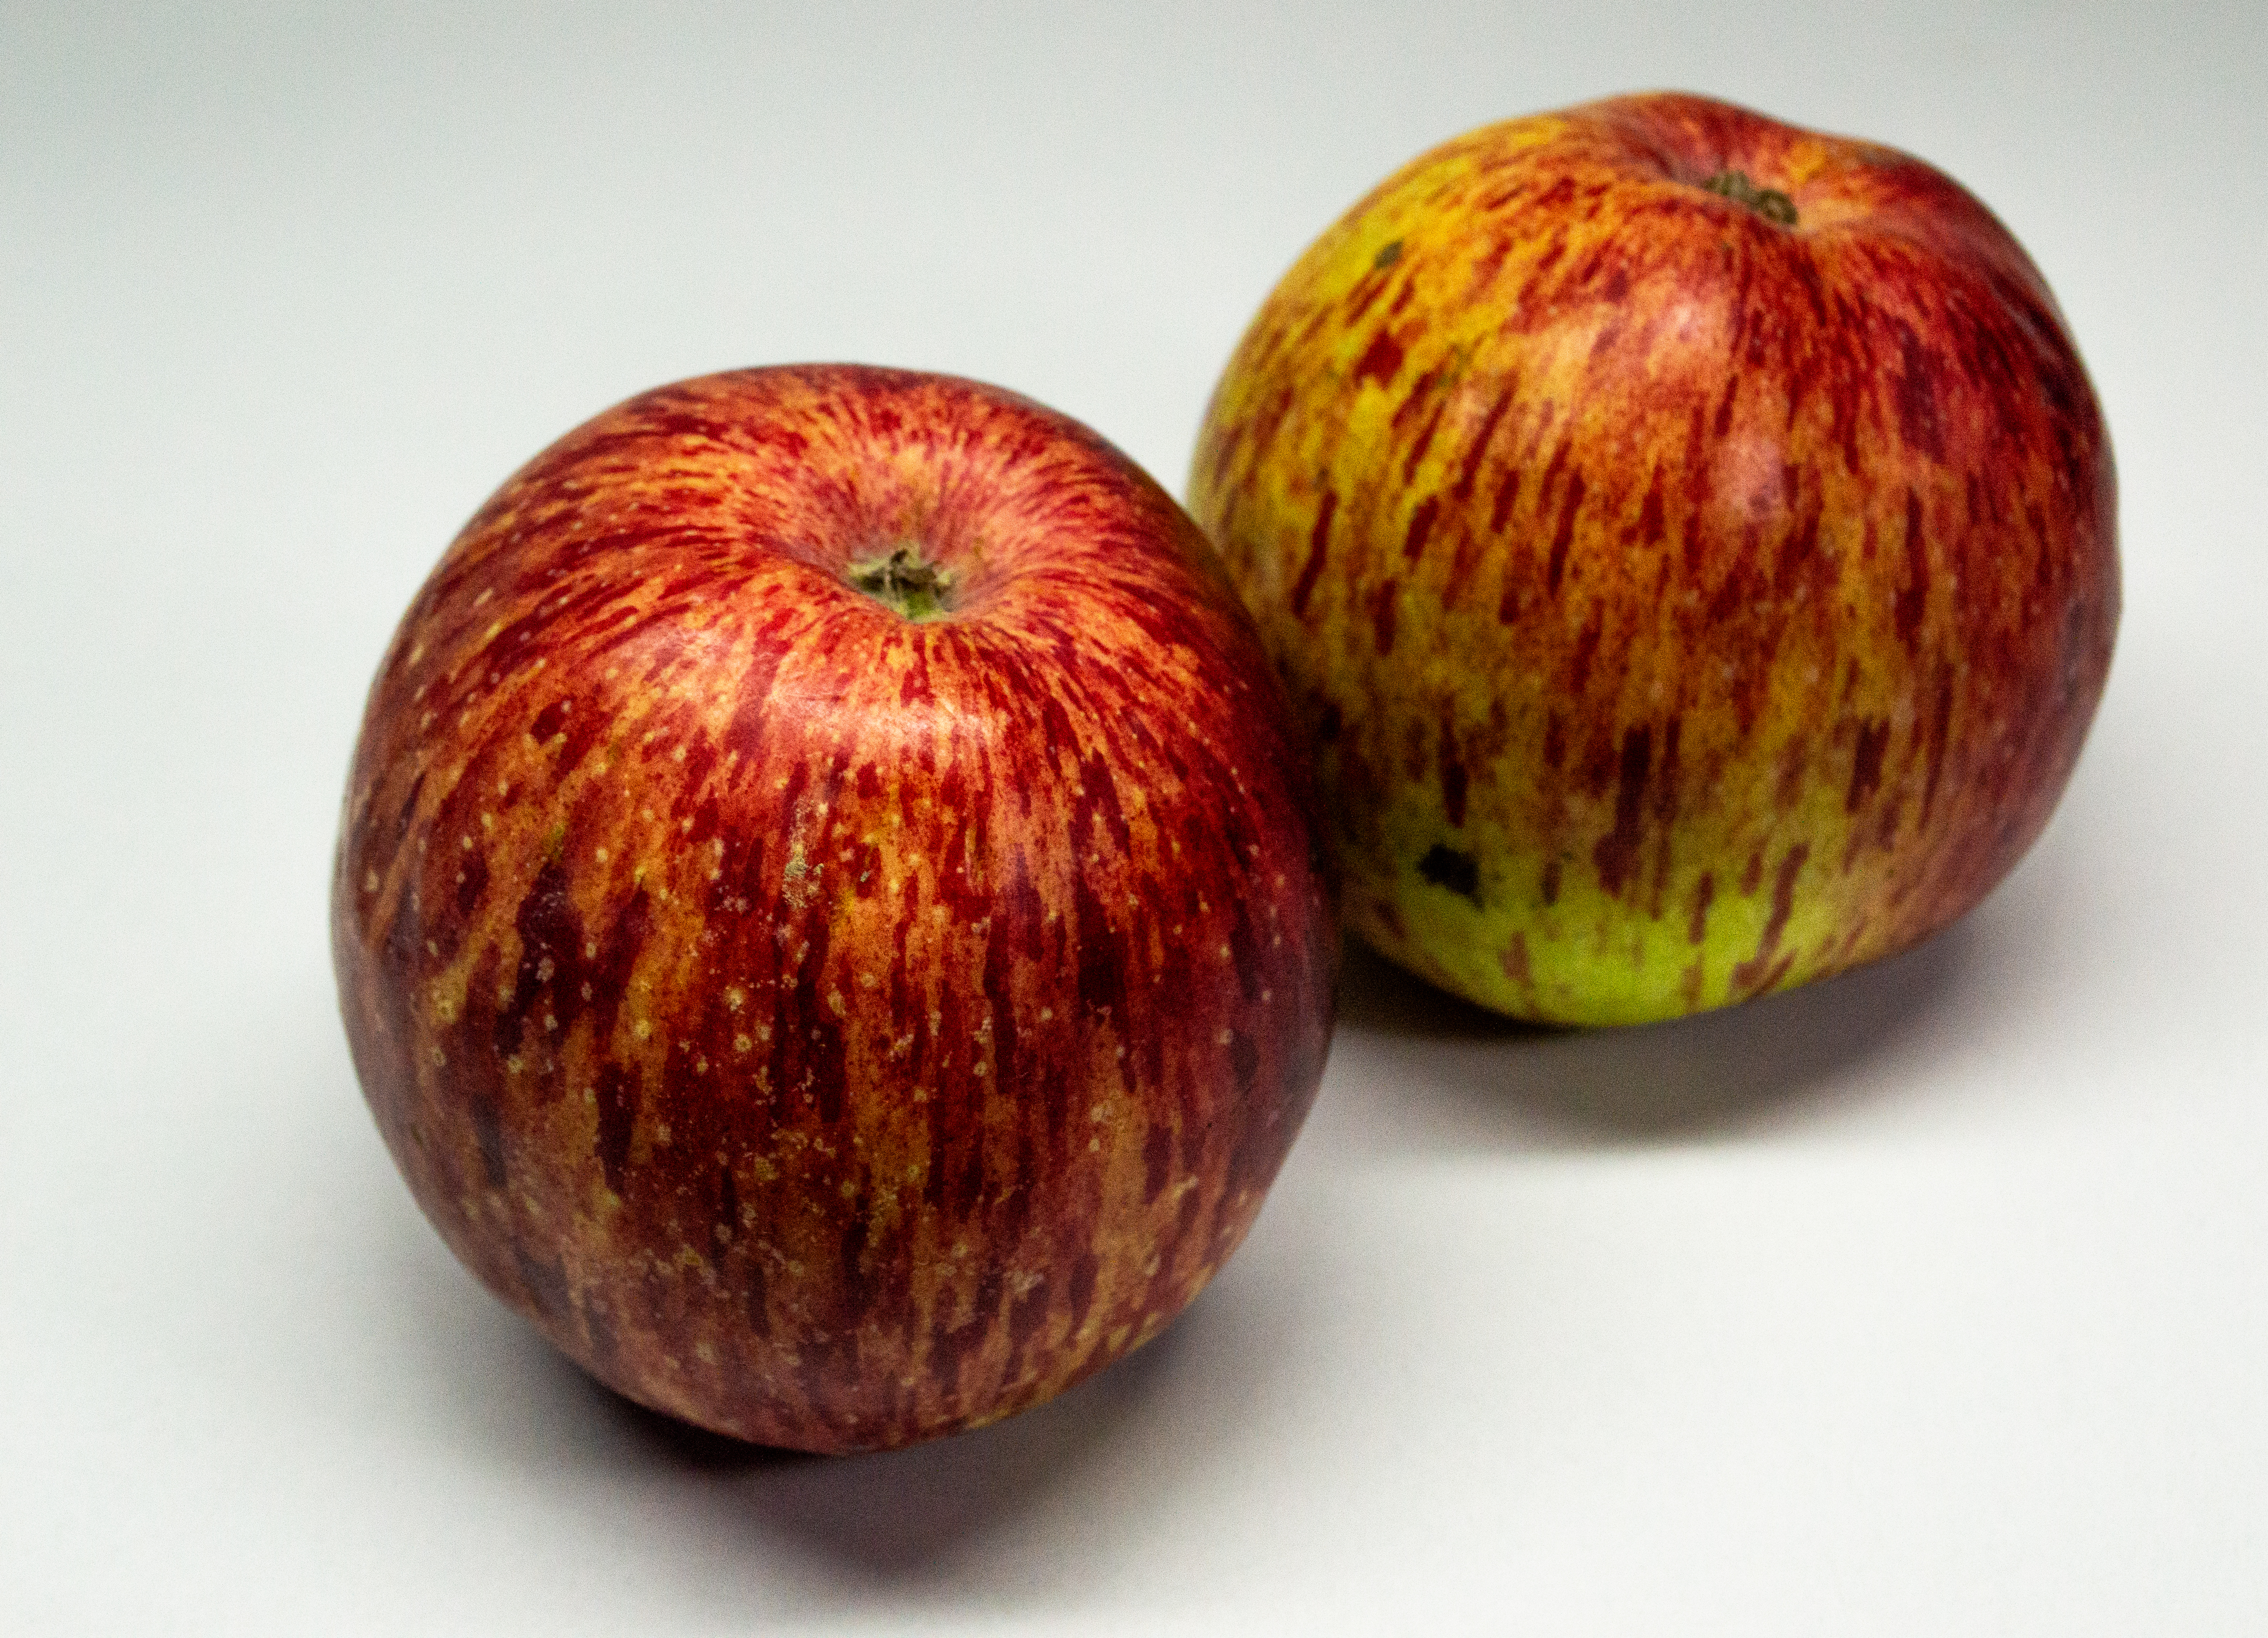
fruit, healthy, food, natural foods, ingredient, staple food, produce, seedless fruit, accessory fruit, superfood, mcintosh, peach, local food, apple, circle, flowering plant, macro photography, natural material, still life photography, malus, still life, serveware, vegan nutrition, wood, symmetry, plant, recipe